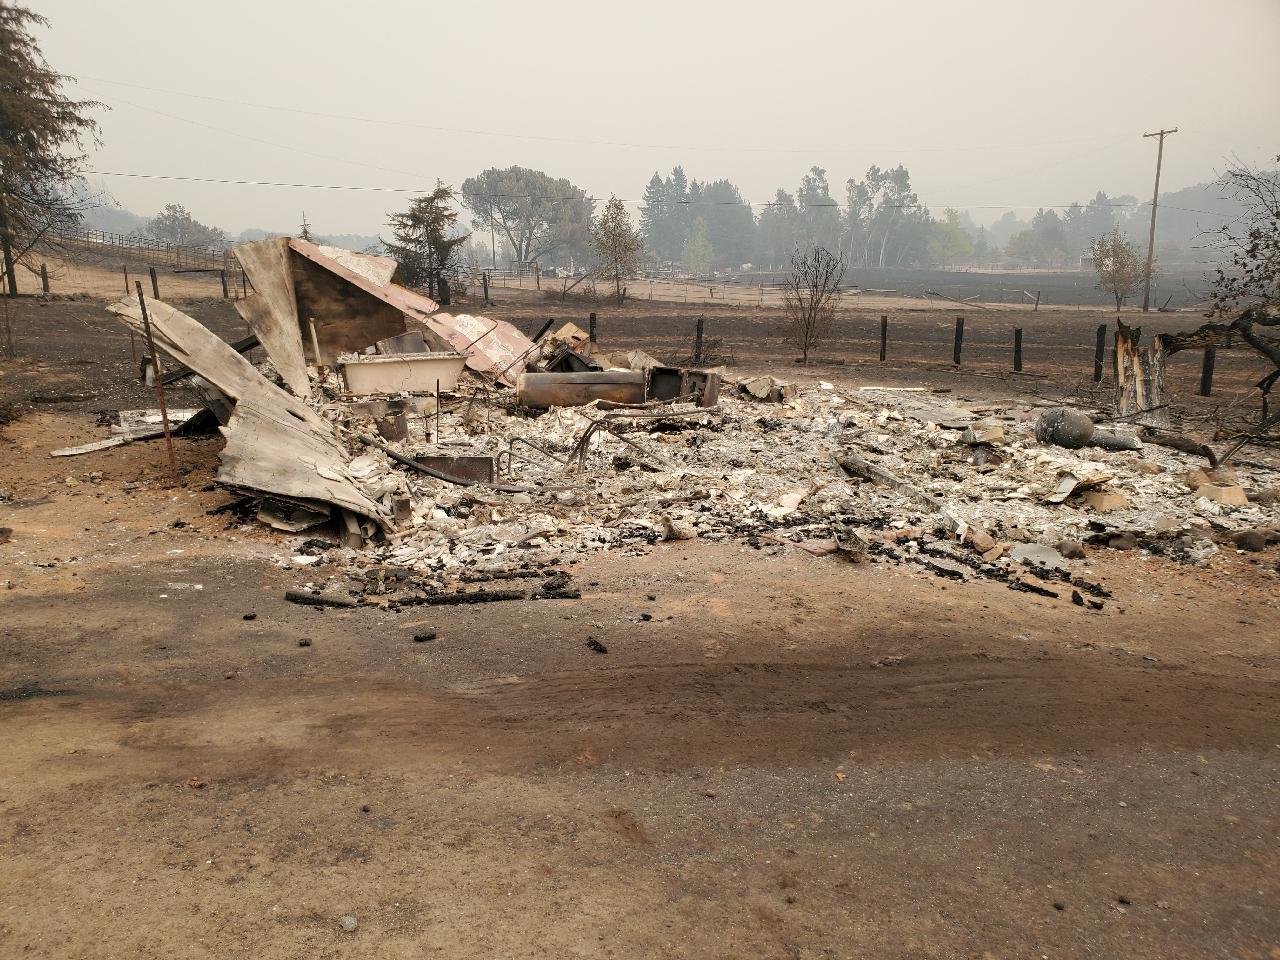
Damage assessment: destroyed